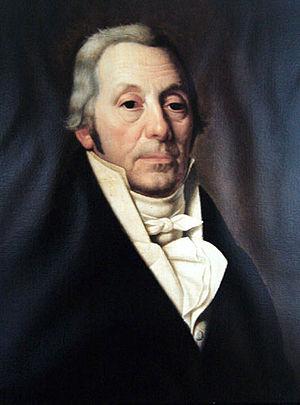
Le grand-duché de Berg fut de 1806 à 1813 un État satellite de la France impériale, regroupant autour du duché de Berg d'innombrables principautés historiques du Saint Empire, aux confessions et traditions disparates. En tant que membre fondateur de la Confédération du Rhin, le duché fit formellement sécession du Saint-Empire romain germanique le 1ᵉʳ août 1806. D'abord gouverné par Joachim Murat puis par Napoléon lui-même, le grand-duché, souverain de jure, devait, avec le royaume de Westphalie, servir de modèle administratif pour les autres États composant la Confédération du Rhin. Le duché expérimenta de multiples réformes touchant l’administration, la justice, l'économie, sans oublier la réforme agraire. Ce fut aussi et surtout un État militaire, dont les troupes furent de toutes les campagnes napoléoniennes postérieures à 1808. Sa capitale était Düsseldorf, et le gouvernement siégeait pour partie dans l'ancien monastère jésuite, pour partie au palais du gouverneur de la Mühlenstrasse.